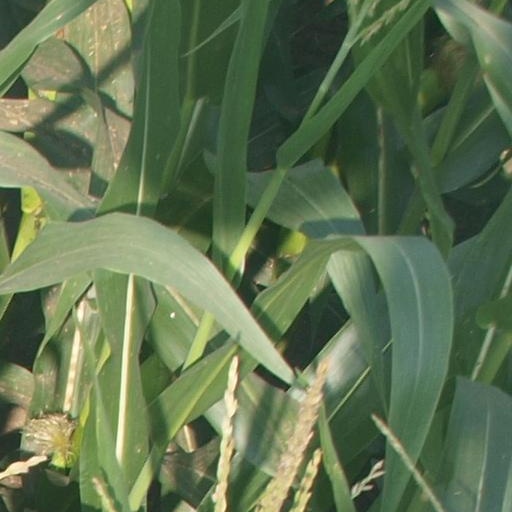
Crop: maize; corn